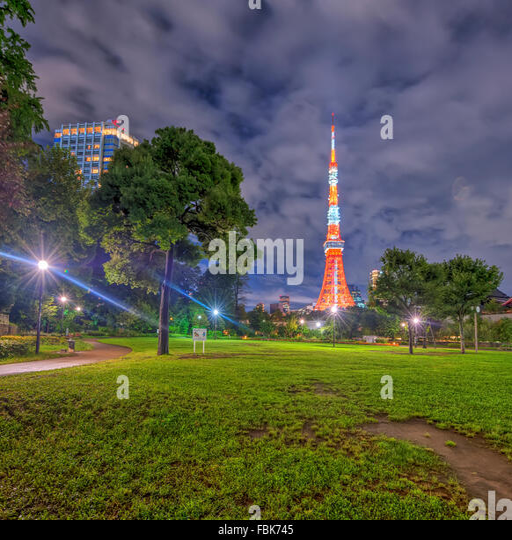
the view at night from a park